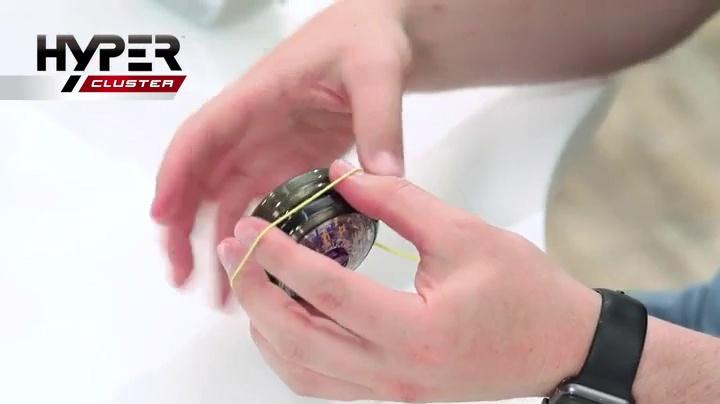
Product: Hyper Cluster Yo-Yo Starter Pack, Diamond Eyes Speed/Control
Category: Toys & Games | Sports & Outdoor Play | Yo-yos
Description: Crank it your way With Hyper Cluster diamond eyes speed/control yo-yo starter pack The high performance yo-yo system that's as unique as you are.
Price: $6.97
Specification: ProductDimensions:1.8x2.2x2.2inches|ItemWeight:5.1ounces|ShippingWeight:5.1ounces(Viewshippingratesandpolicies)|ASIN:B07DNZK7WF|Itemmodelnumber:42361|Manufacturerrecommendedage:4yearsandup